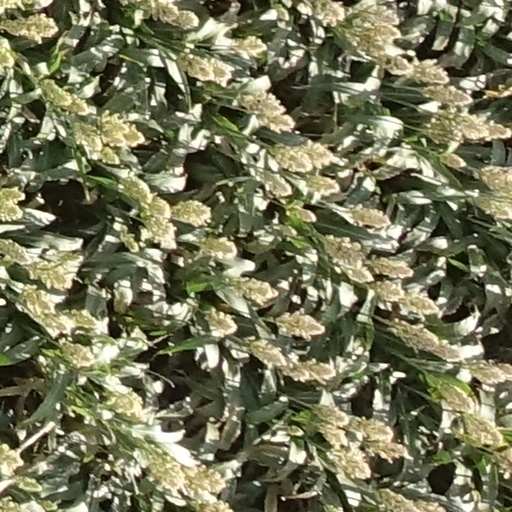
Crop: sorghum